Double-slit experiment

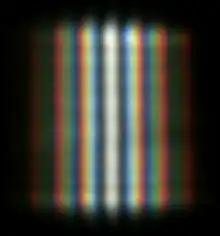
Photo of the double-slit interference of sunlight

Much of the behaviour of light can be modelled using classical wave theory. The Huygens–Fresnel principle is one such model; it states that each point on a wavefront generates a secondary wavelet, and that the disturbance at any subsequent point can be found by summing the contributions of the individual wavelets at that point. This summation needs to take into account the phase as well as the amplitude of the individual wavelets. Only the intensity of a light field can be measured—this is proportional to the square of the amplitude.